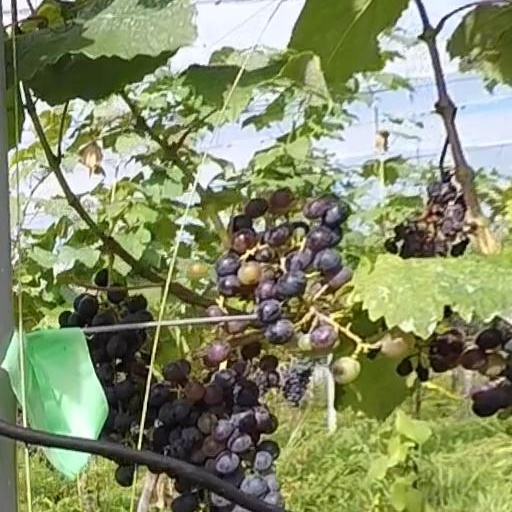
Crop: grape